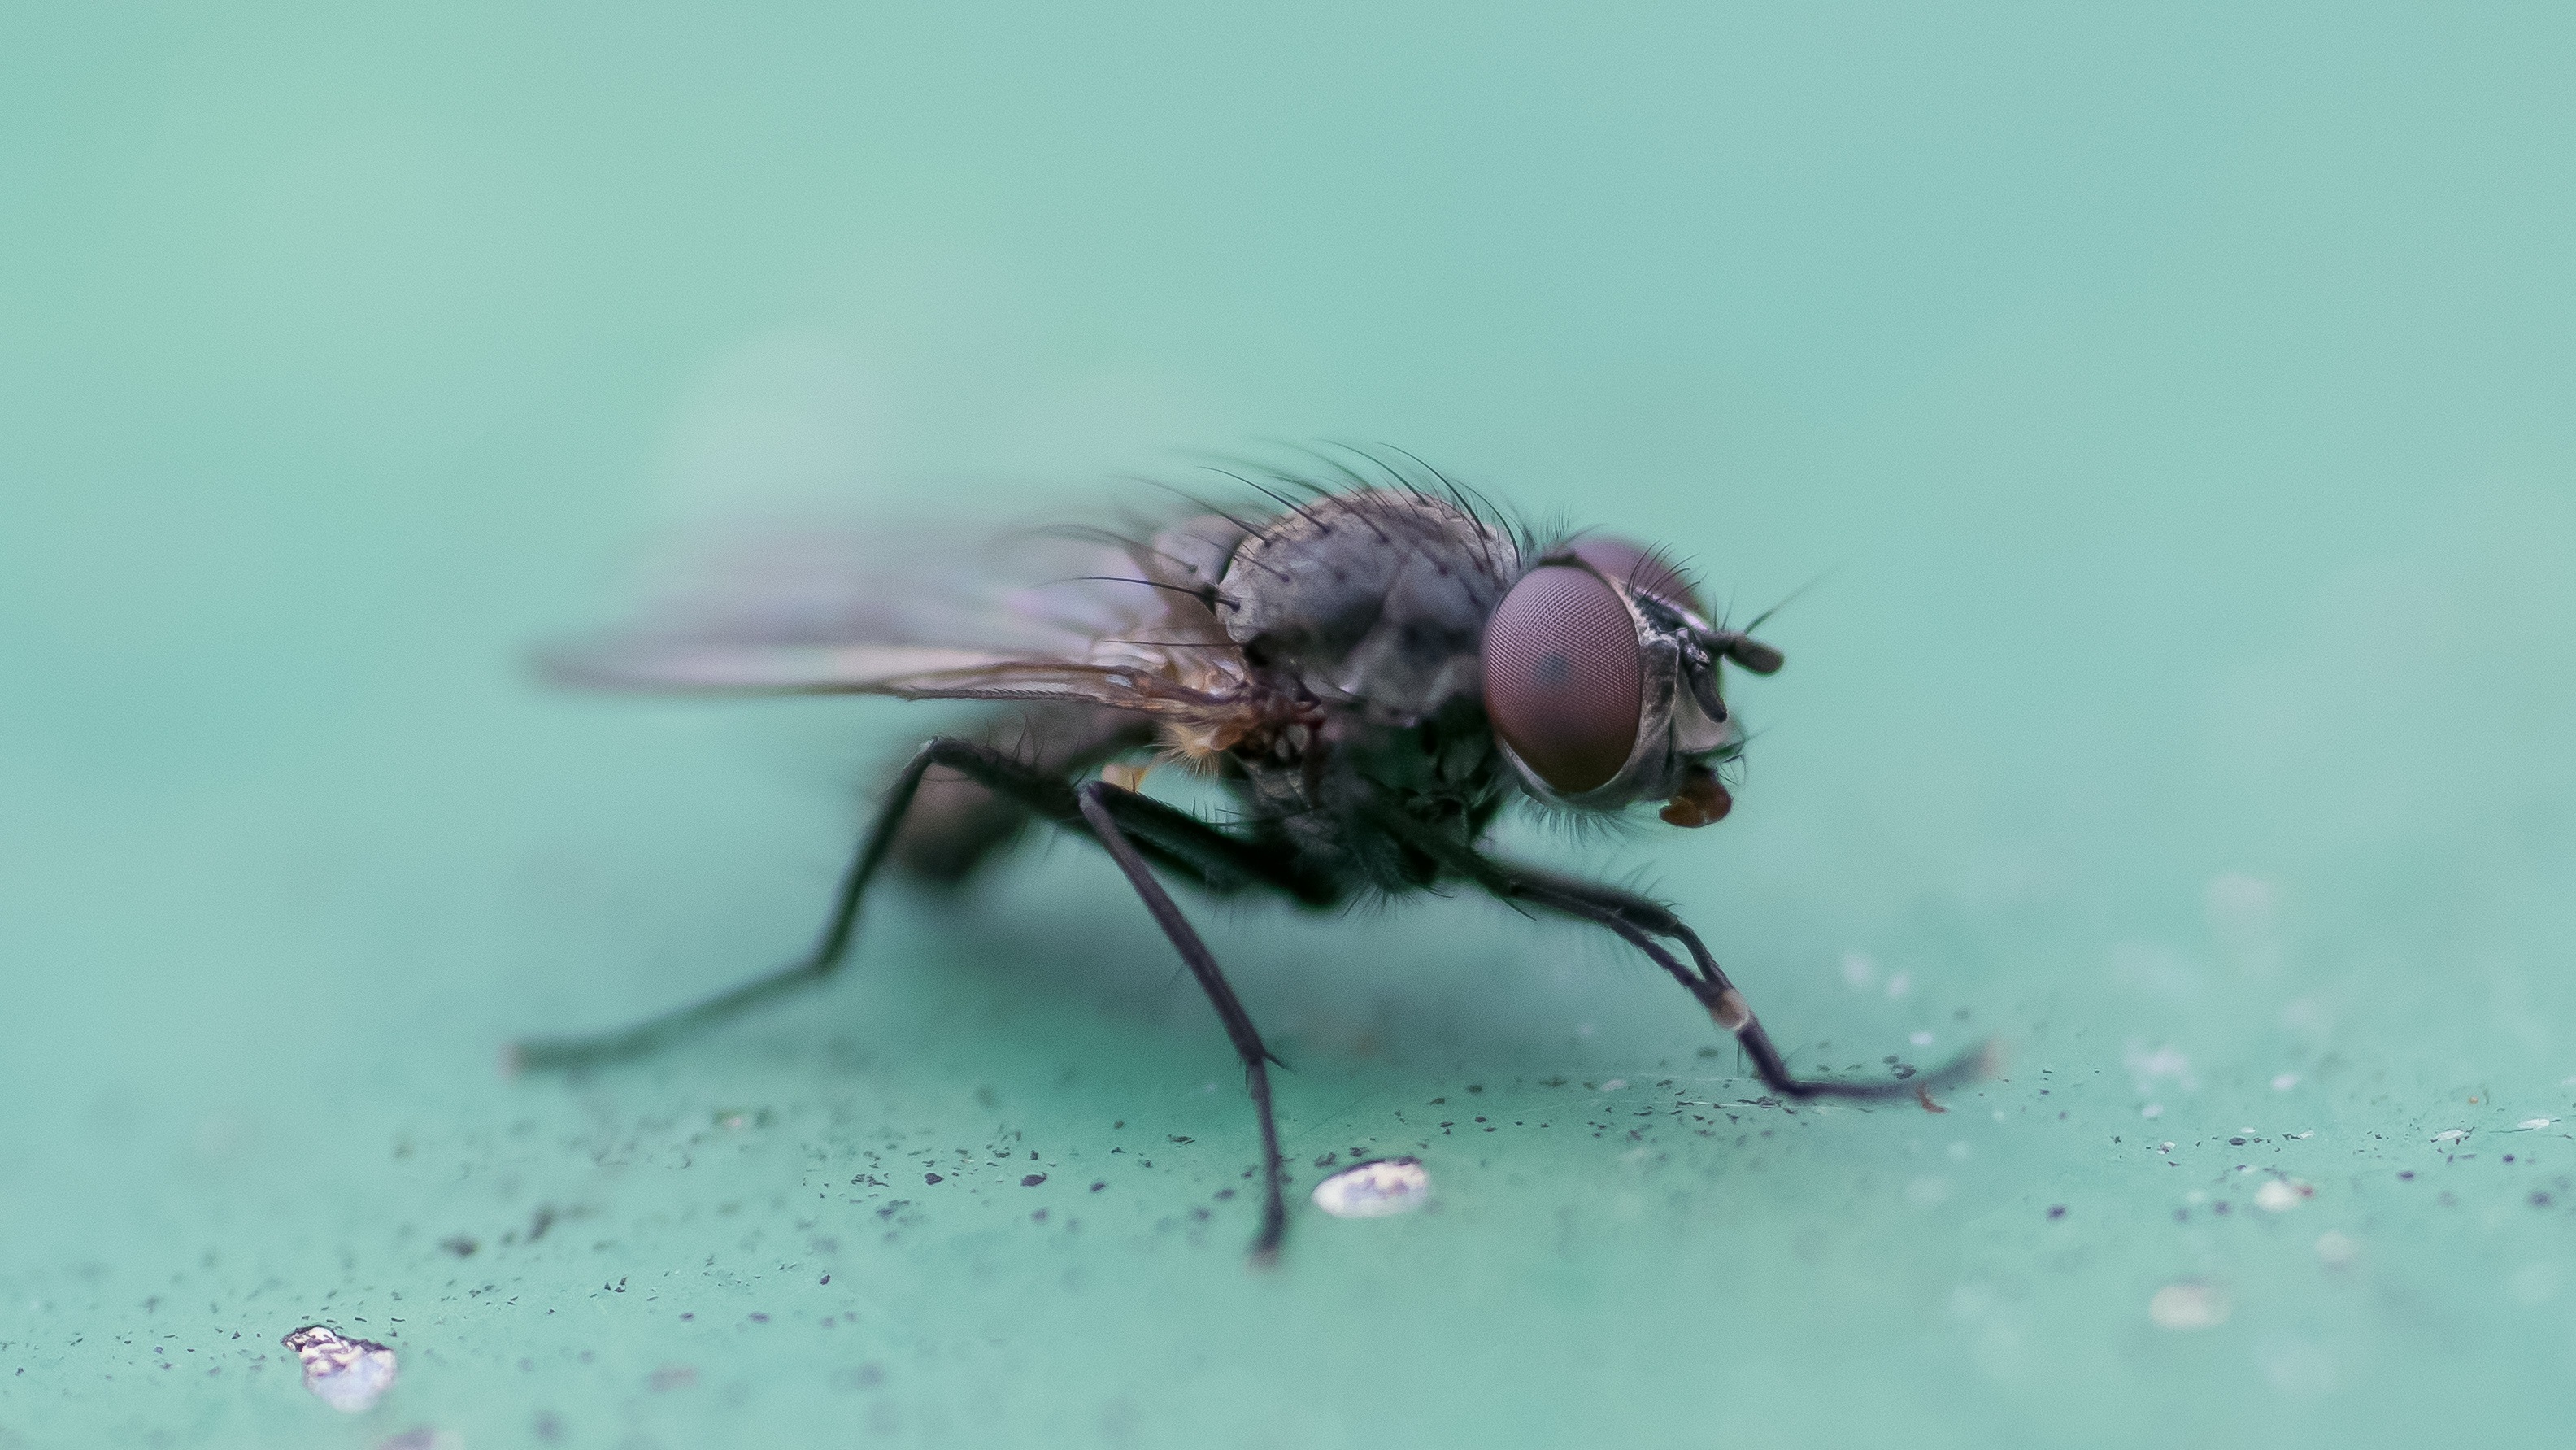
nature, wing, photography, flower, animal, fly, insect, macro, close, fauna, invertebrate, close up, hoverfly, hairy, pest, animal world, housefly, flight insect, macro photography, public record, insect macro, compound eyes, macro photo